Corey Williams (American football)

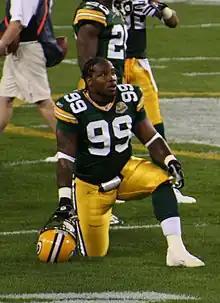
Williams with the Green Bay Packers in 2007

Corey Williams (born August 17, 1980) is an American former professional football player who was a defensive tackle in the National Football League (NFL). He played college football for the Arkansas State Red Wolves and was selected by the Green Bay Packers in the sixth round of the 2004 NFL draft.